Neston

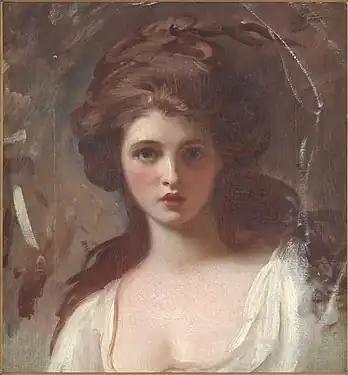
Emma, Lady Hamilton by George Romney, 1782

There are two tiers of local government covering Neston, at civil parish (town) and unitary authority level: Neston Town Council and Cheshire West and Chester Council. The town council is based at Neston Town Hall on High Street. Neston is part of the parliamentary constituency of Chester North and Neston, currently represented by Labour MP Samantha Dixon.